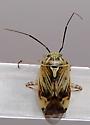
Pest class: lygus_bug